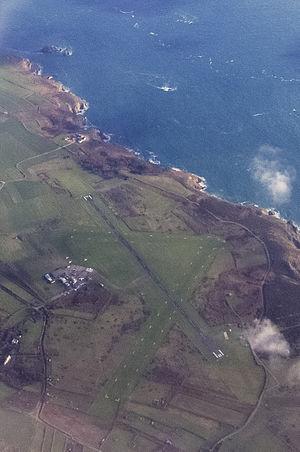
L'aéroport d'Aurigny, ou Aéroport d'Alderney est un aéroport situé sur la paroisse de Sainte-Anne à Aurigny dans les îles Anglo-Normandes.